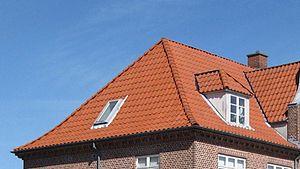
Une fenêtre de toit ou fenêtre rampante est une ouverture pratiquée dans un toit.
Un vasistas est une petite ouverture aménagée dans une fenêtre ou dans une porte, constituée d'un vantail pivotant indépendamment. Par extension, ce mot désigne aussi une fenêtre installée dans le pan d'une toiture ou dans un mur, assurant la ventilation et l'éclairage des combles ou d'une cave.